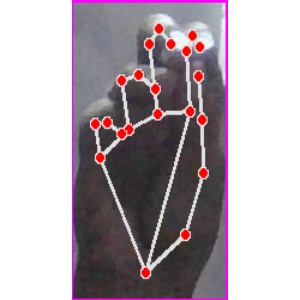
अक्षर: ङ